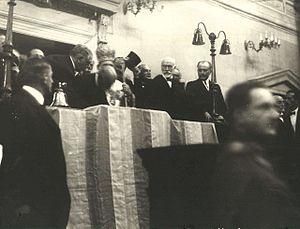
Vers le 25 mars 1924